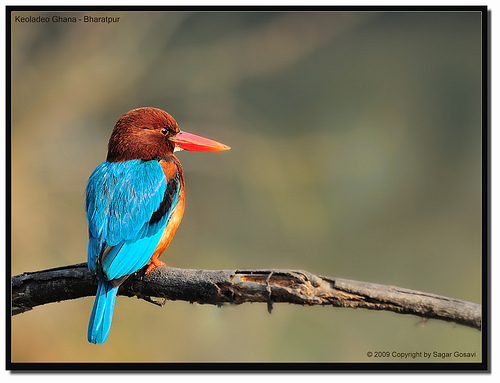
a bird with a large, red bill that ends in an orange point, a red head and nape, blue back, and orange breasta colorful small bird with a large bright red and orange bill, bright blue colored coverts and secondaries, and an orange belly.
a colorful strange looking small bird with a bright blue back, wings, and tail.
this little bird has a brown head, blue bakc and wing, and a long pointy bill.
this bird has a brown belly, blue back, brown head and a red bill.
a medium sized bird with a long bill and blue wings
this is a blue bird with a brown head and a large red pointed beakan unusual bird in appearance with a mainly blue body and a large red beak.
a pint-sized bird ablaze with beautiful cerulean wings, a goldish-red crown, and an extended beak.
this bird has a brown crown, blue primaries, and a blue secondaries.
Species: White Breasted Kingfisher